Original Stories from Real Life

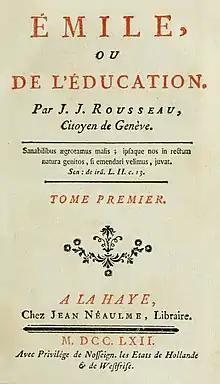
Title page from Rousseau's "" (1762)

As in the "Vindication of the Rights of Woman", Wollstonecraft does not highlight the differences between men and women as much as she emphasizes the importance of virtue in "Original Stories". Moreover, she defines virtue in such a way that it applies to both sexes. Traditionally, as Kelly explains, virtue was tied to femininity and chastity, but Wollstonecraft's text rejects this definition and argues instead that virtue should be characterized by reason and self-control. Myers has also pointed out that Mrs. Mason's desire to instill rationality in her charges is potentially liberating for women readers and their daughters as such a pedagogy was in direct contrast to much that was being written at the time by conduct book writers such as James Fordyce and John Gregory and philosophers such as Rousseau, who asserted the intellectual weakness of women and the secondary status of their gender.